Mile End tube station

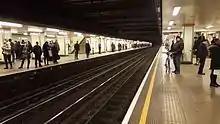
View of the subsurface tracks for the District and Hammersmith & City lines after refurbishment in 2016.

Mile End is the only station underground on the Tube network that offers cross-platform interchange between deep level tube (Central line) and sub-surface (District and Hammersmith & City lines) trains.